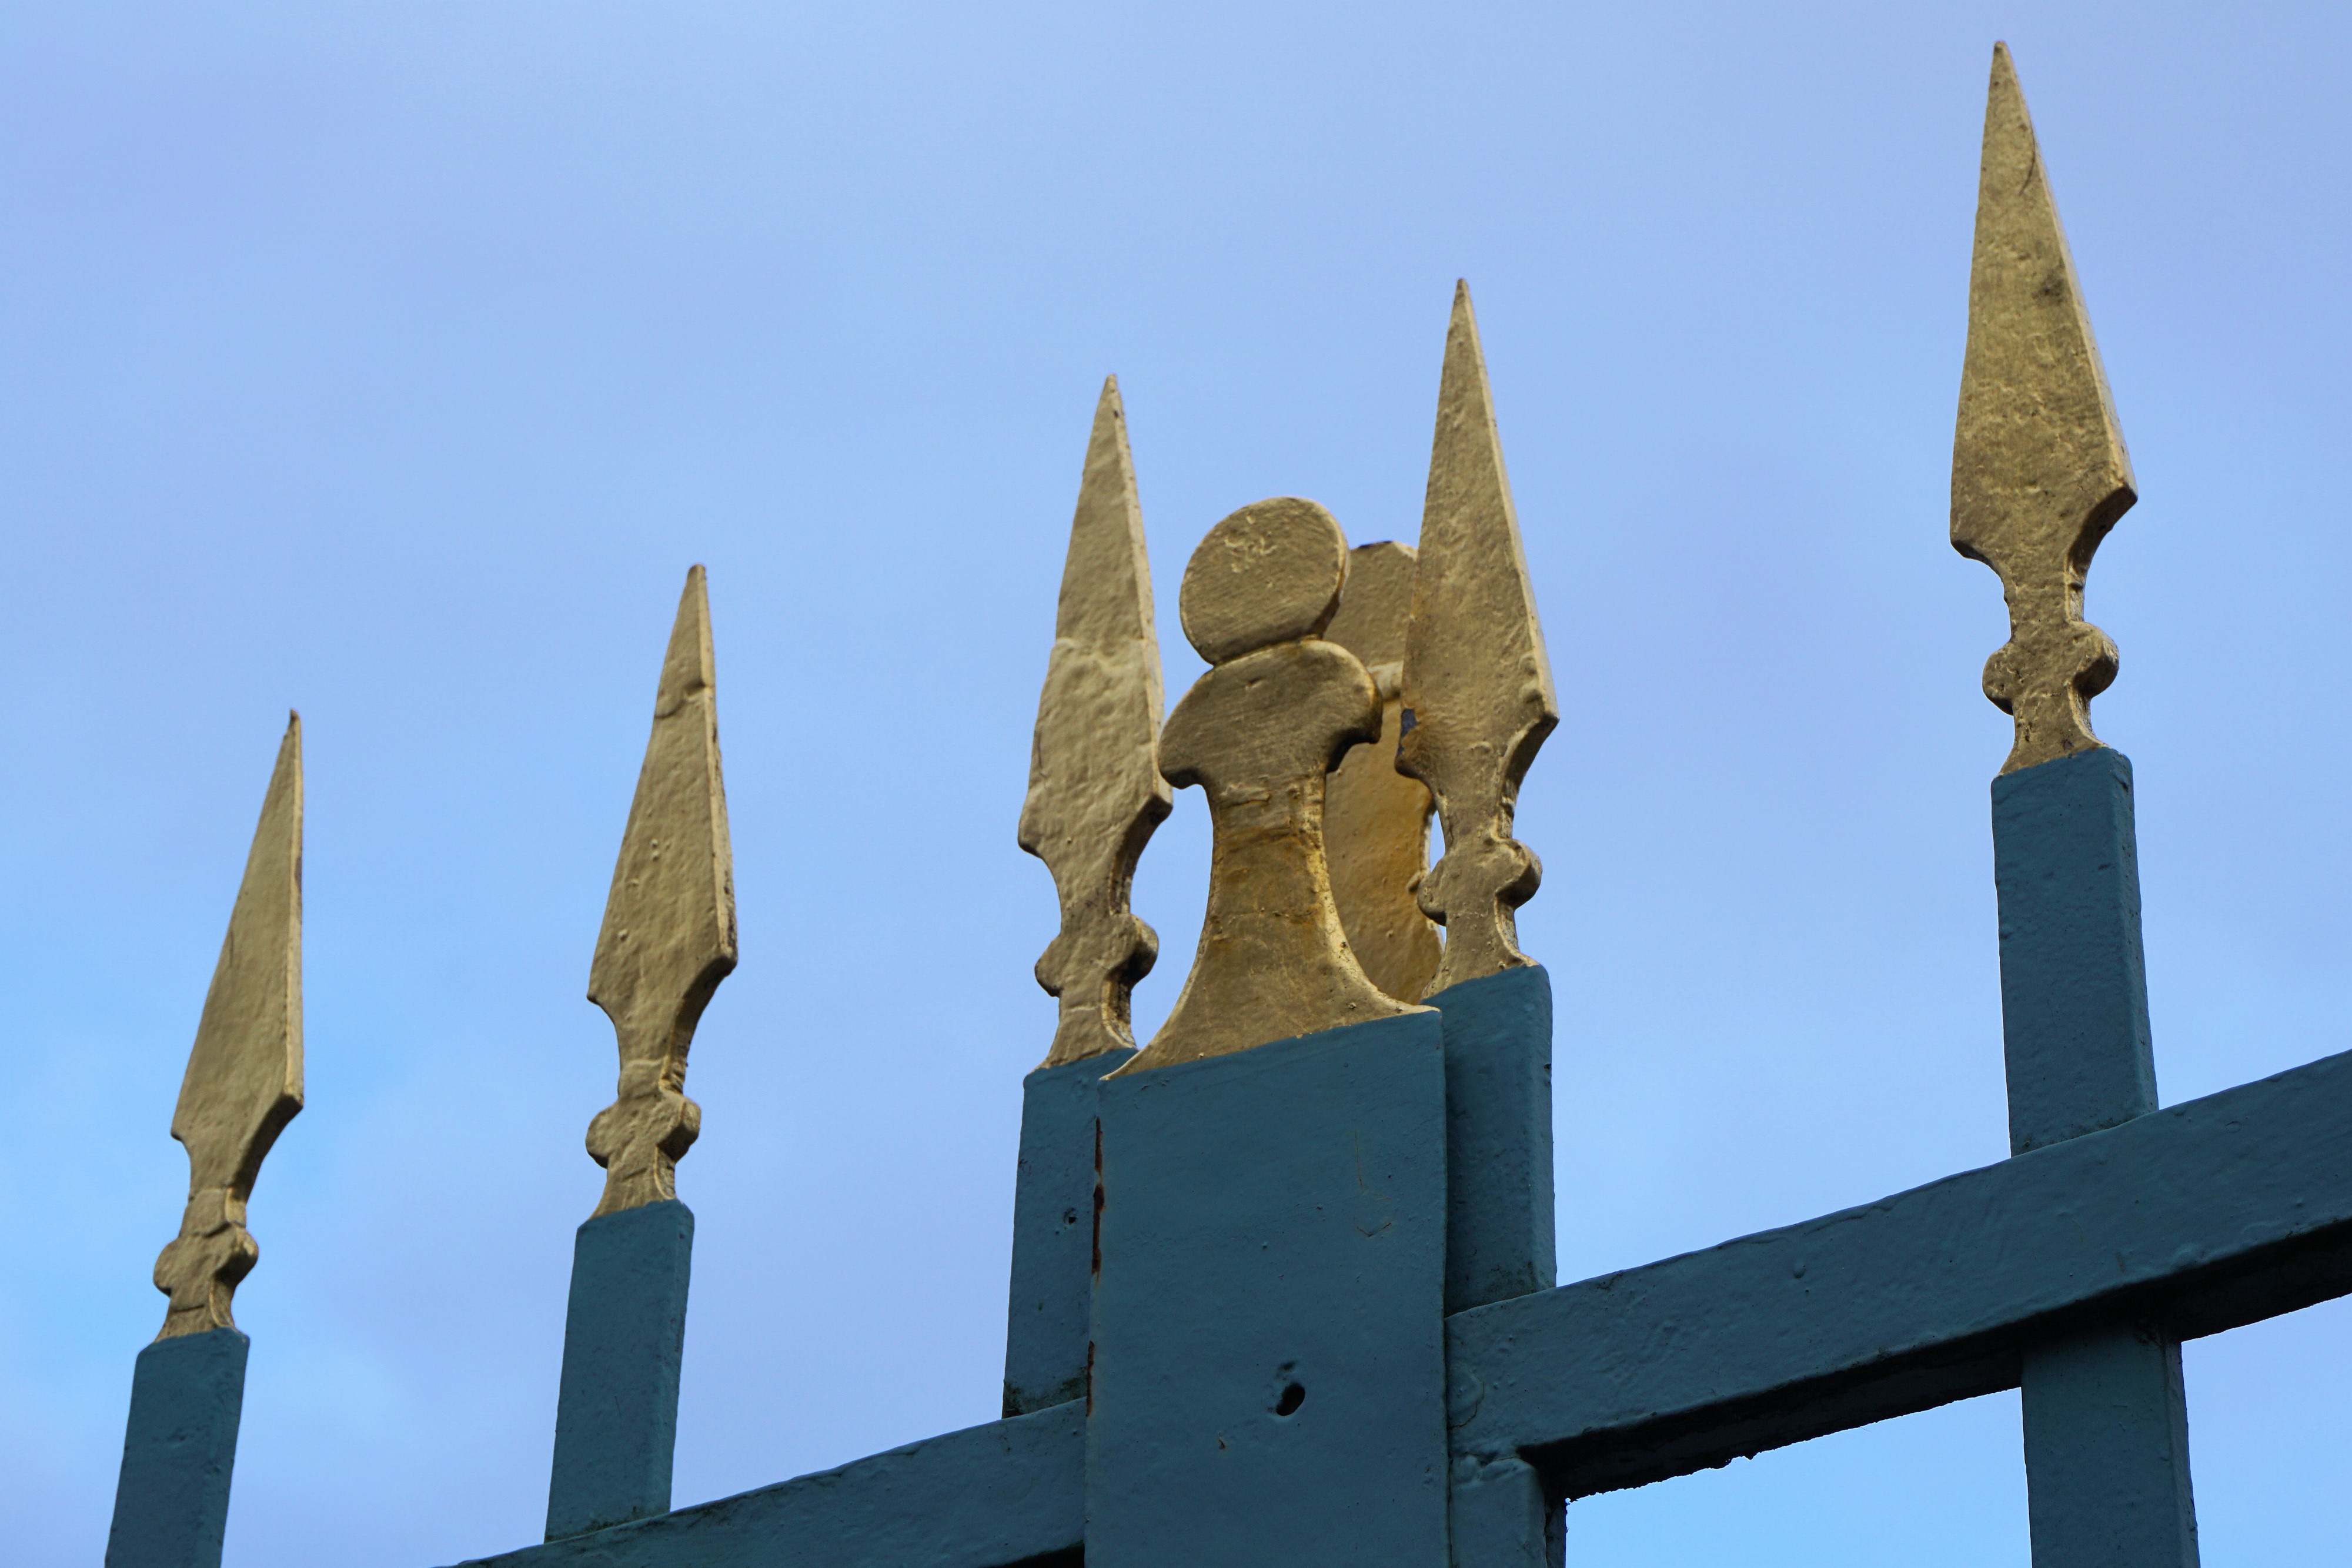
fence, monument, statue, golden, metal, castle, landmark, close, sculpture, memorial, gold, temple, spire, steeple, obelisk, pointed, wrought iron, calden, wilhelmsthal, fence top